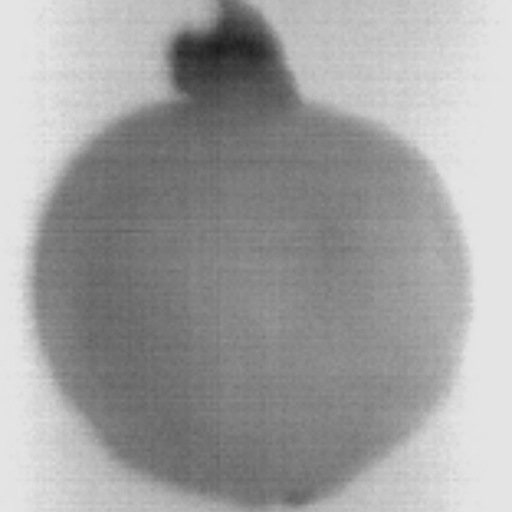
Label: Major Defect